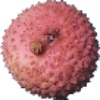
Label: Lychee 1